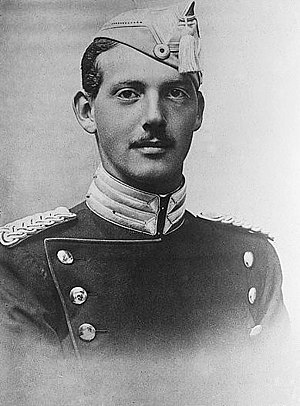
Prins Aage
Prins Aage, Greve af Rosenborg var en dansk prins, der var søn af Prins Valdemar og barnebarn af kong Christian 9.